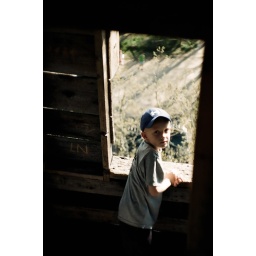
boy in window